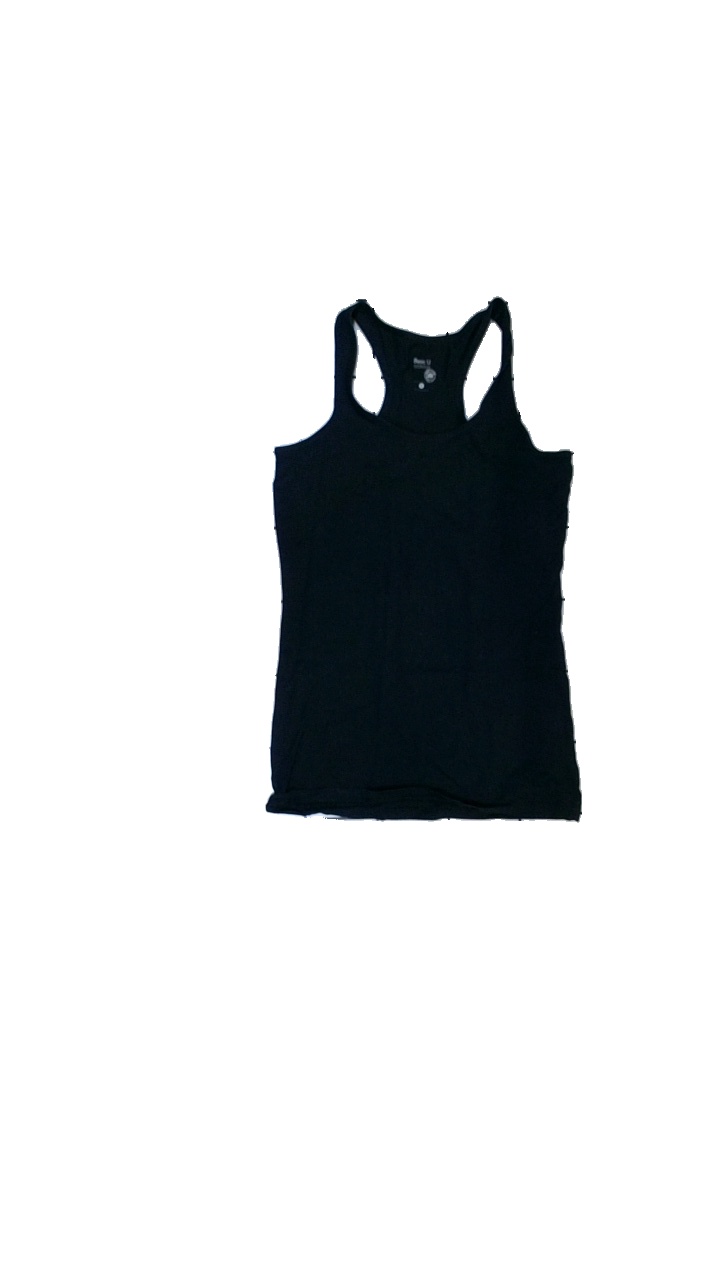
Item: Tank Top (Ladies)
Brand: Basic U
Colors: Blue
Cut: Regular, C-collar
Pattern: Other
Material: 100% cotton
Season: All
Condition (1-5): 3
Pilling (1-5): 3
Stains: Minor
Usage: Reuse
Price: <50